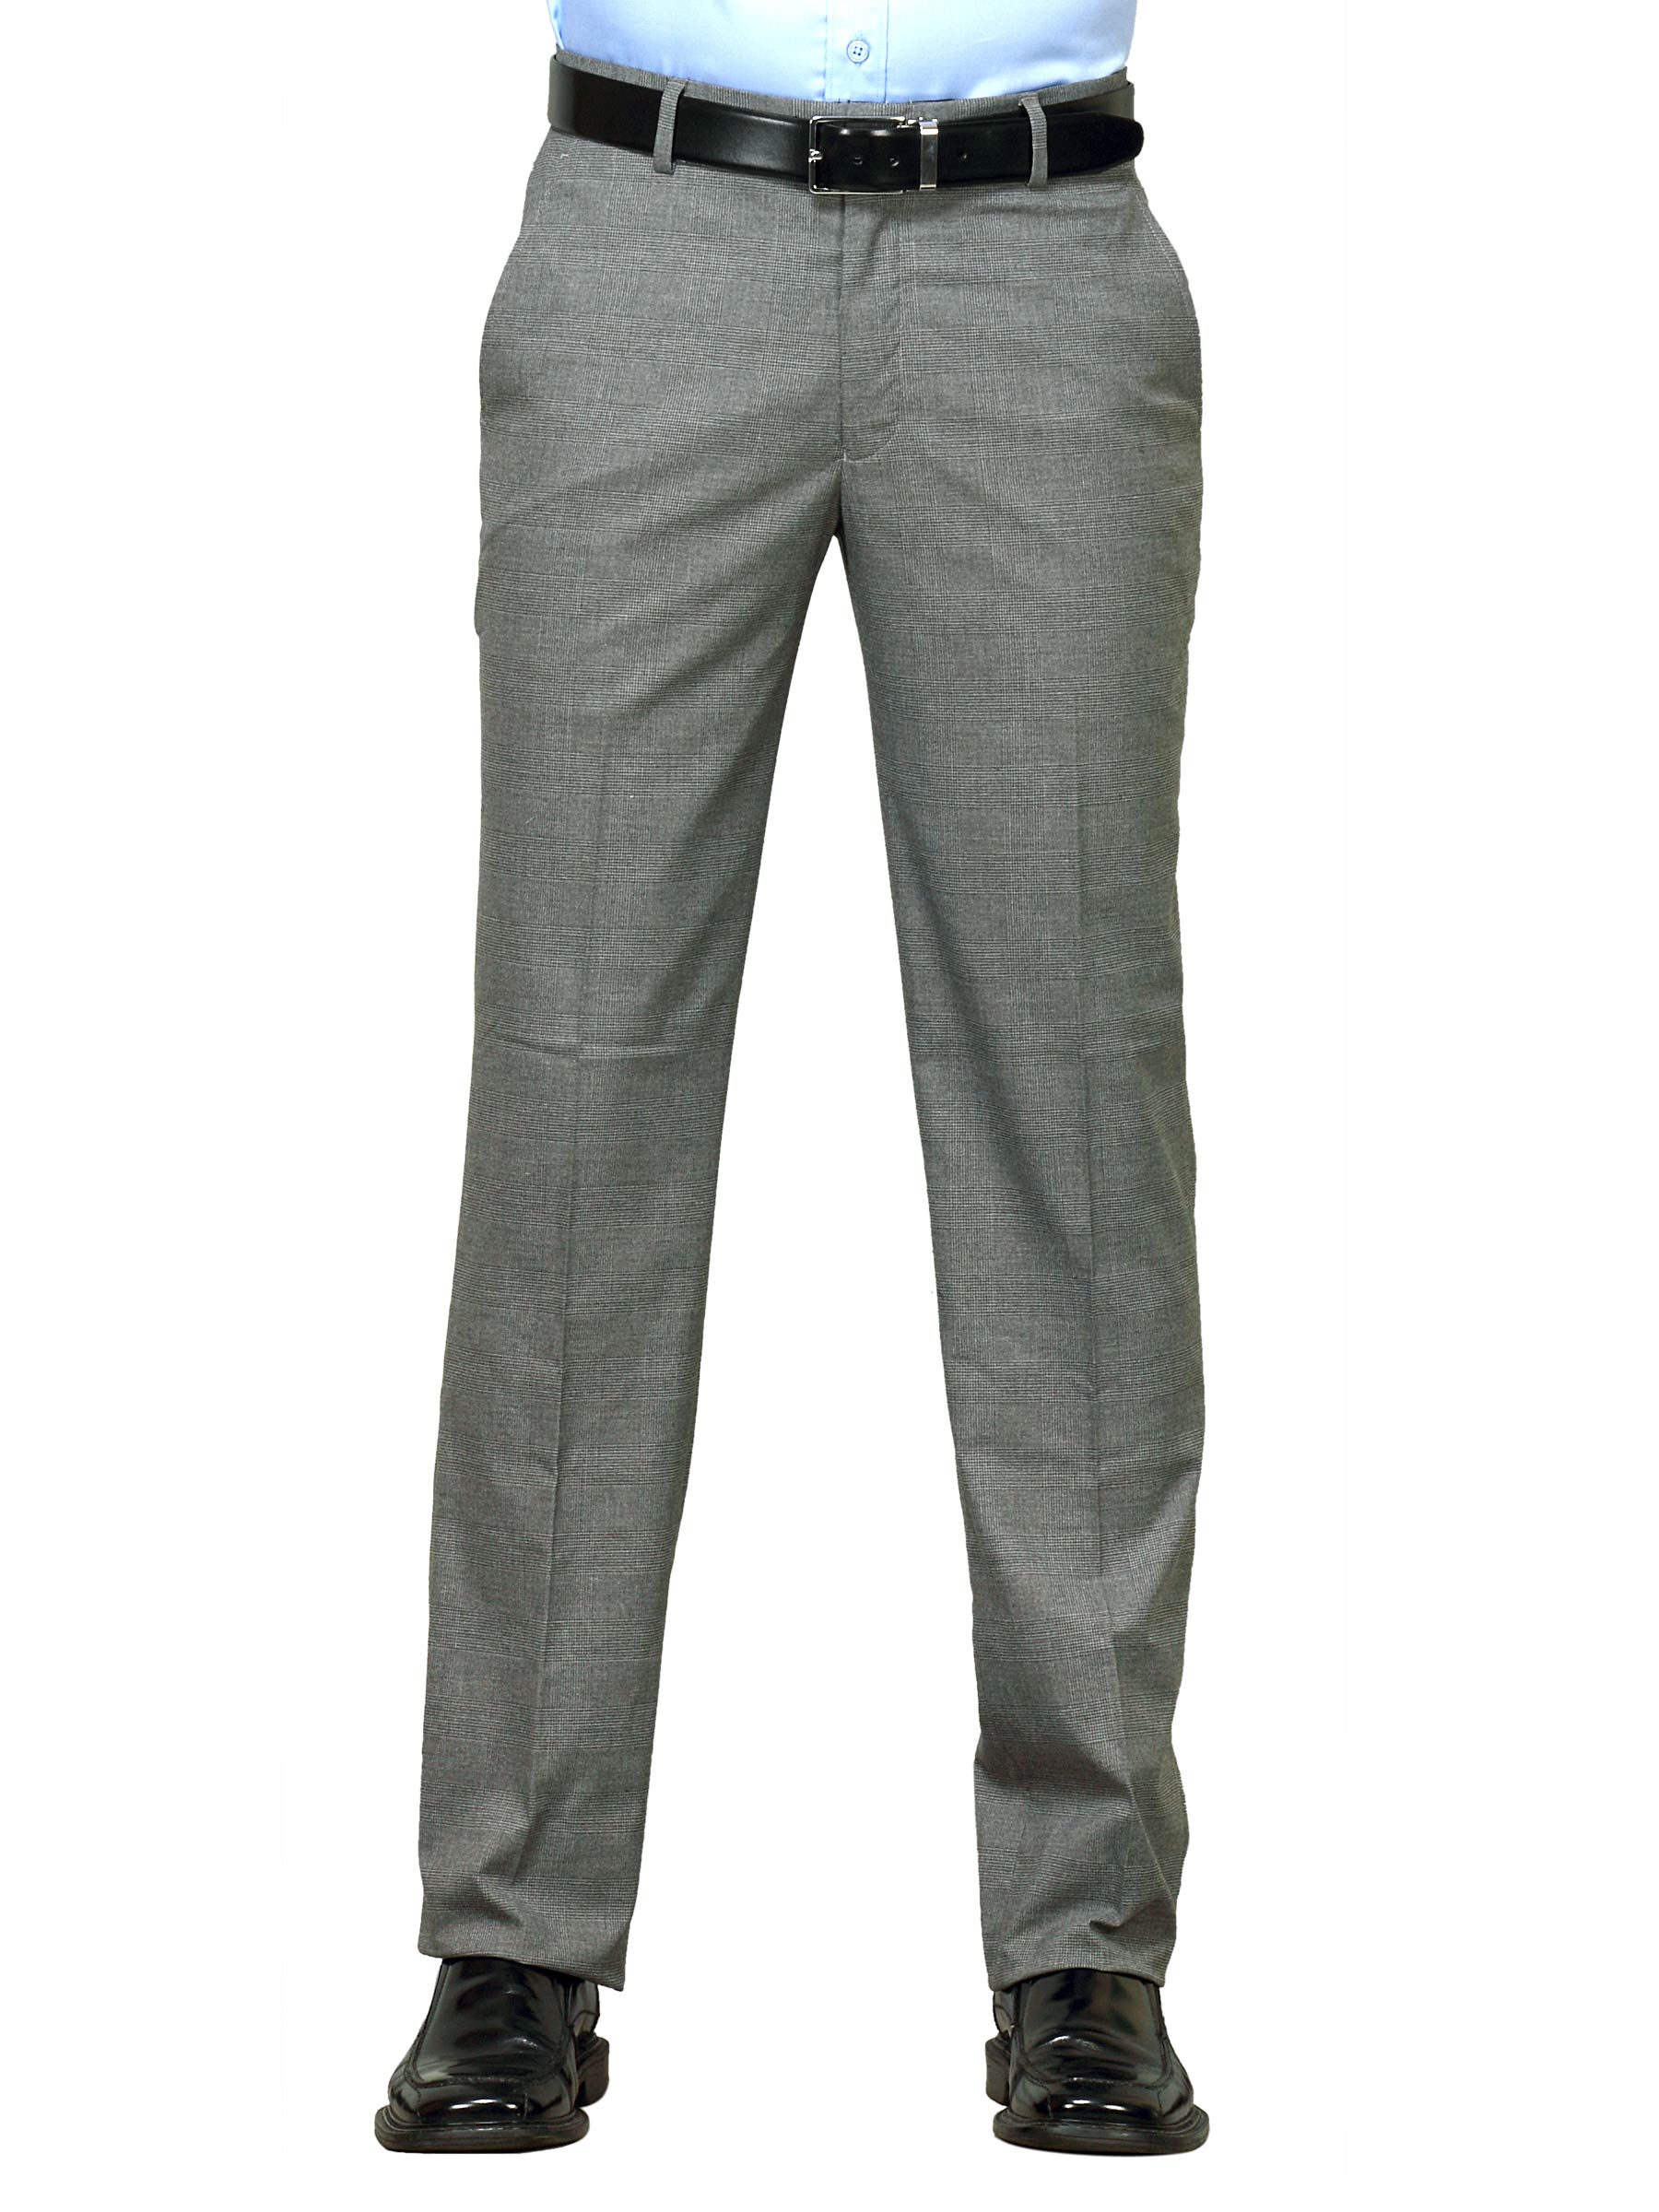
Indigo Nation Men PV stretch Grey Trousers
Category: Apparel / Bottomwear / Trousers
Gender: Men
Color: Grey
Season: Fall 2011
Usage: Formal